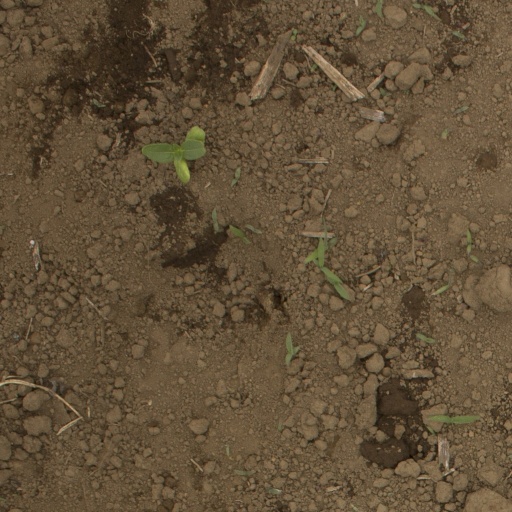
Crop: Jerusalem artichoke